Alfred George Pither

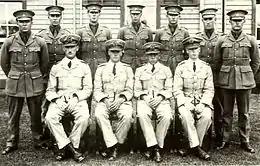
Flight training course in December 1930. Pither is seated, second from the left

Alfred George Pither was born in Shepparton, Victoria, on 16 October 1908, the oldest of the six children of James Luke Pither, a farmer, and his wife Rosanna Amelia Fletcher. He was educated at Pine Lodge Primary School and Shepparton High School, from which he obtained his leaving certificate. He served in the Australian Army Cadets from 1 July 1925 to 28 October 1926, reaching the rank of corporal. He entered the Royal Military College, Duntroon, on 16 February 1927.